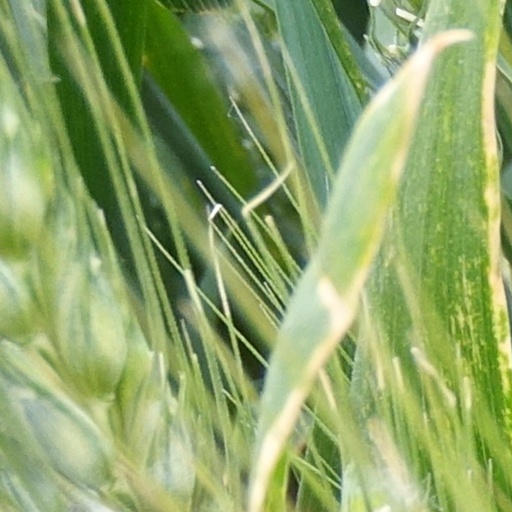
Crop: wheat